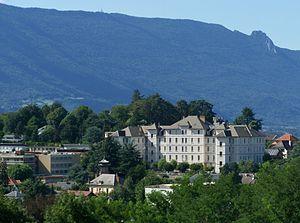
Vue du Pavillon Sainte-Hélène, appartenant au centre hospitalier de Chambéry en Savoie et accueillant plusieurs services.
Le département de la Savoie est un département français de la région Auvergne-Rhône-Alpes, dont le chef-lieu est la ville de Chambéry. Ses habitants sont connus sous le nom de Savoyards. L'Insee et La Poste lui attribuent le code 73.